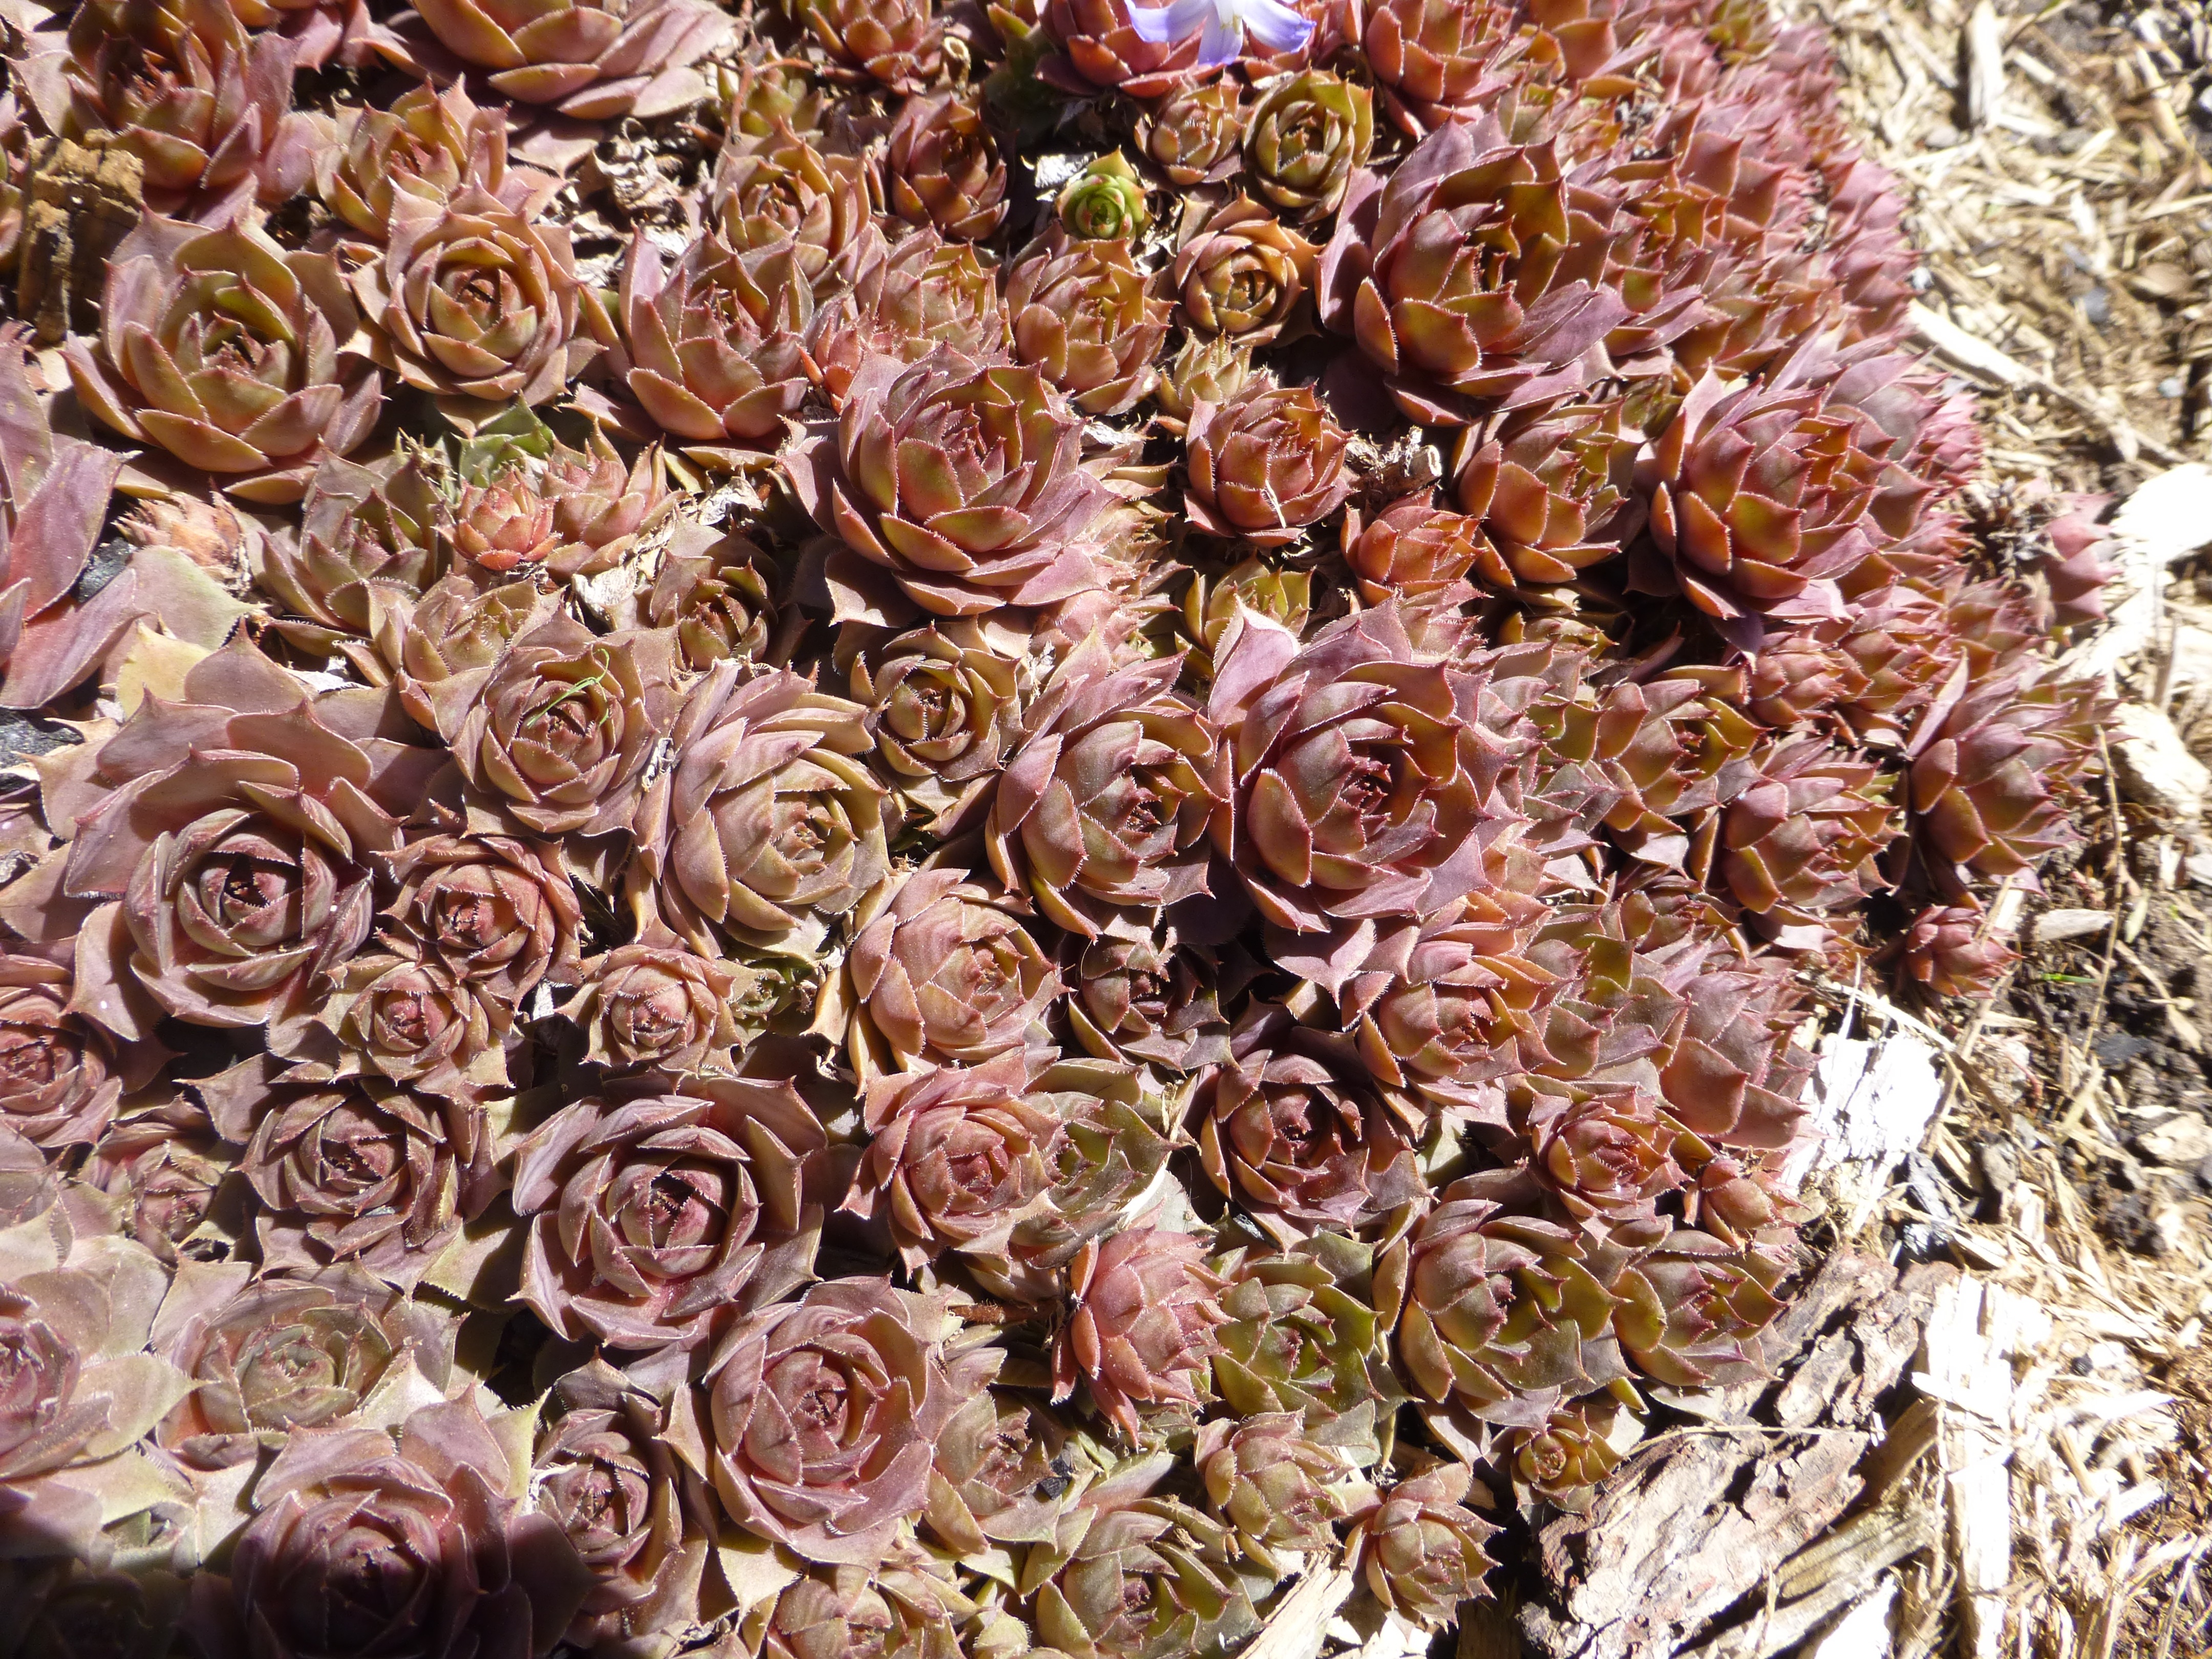
nature, cactus, growth, plant, texture, flower, red, produce, garden, cacti, flora, floristry, flowering plant, daisy family, flower bouquet, floral design, land plant, flower arranging